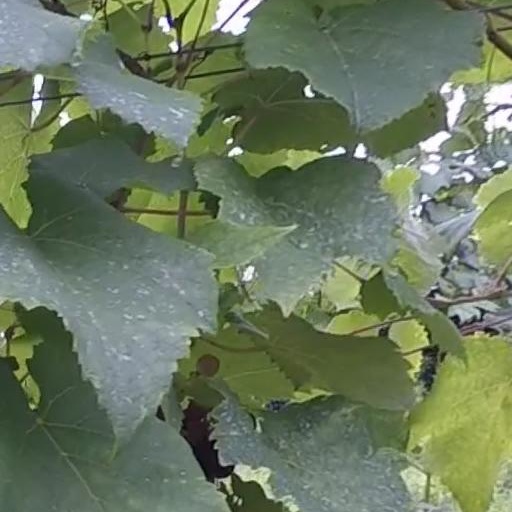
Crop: grape